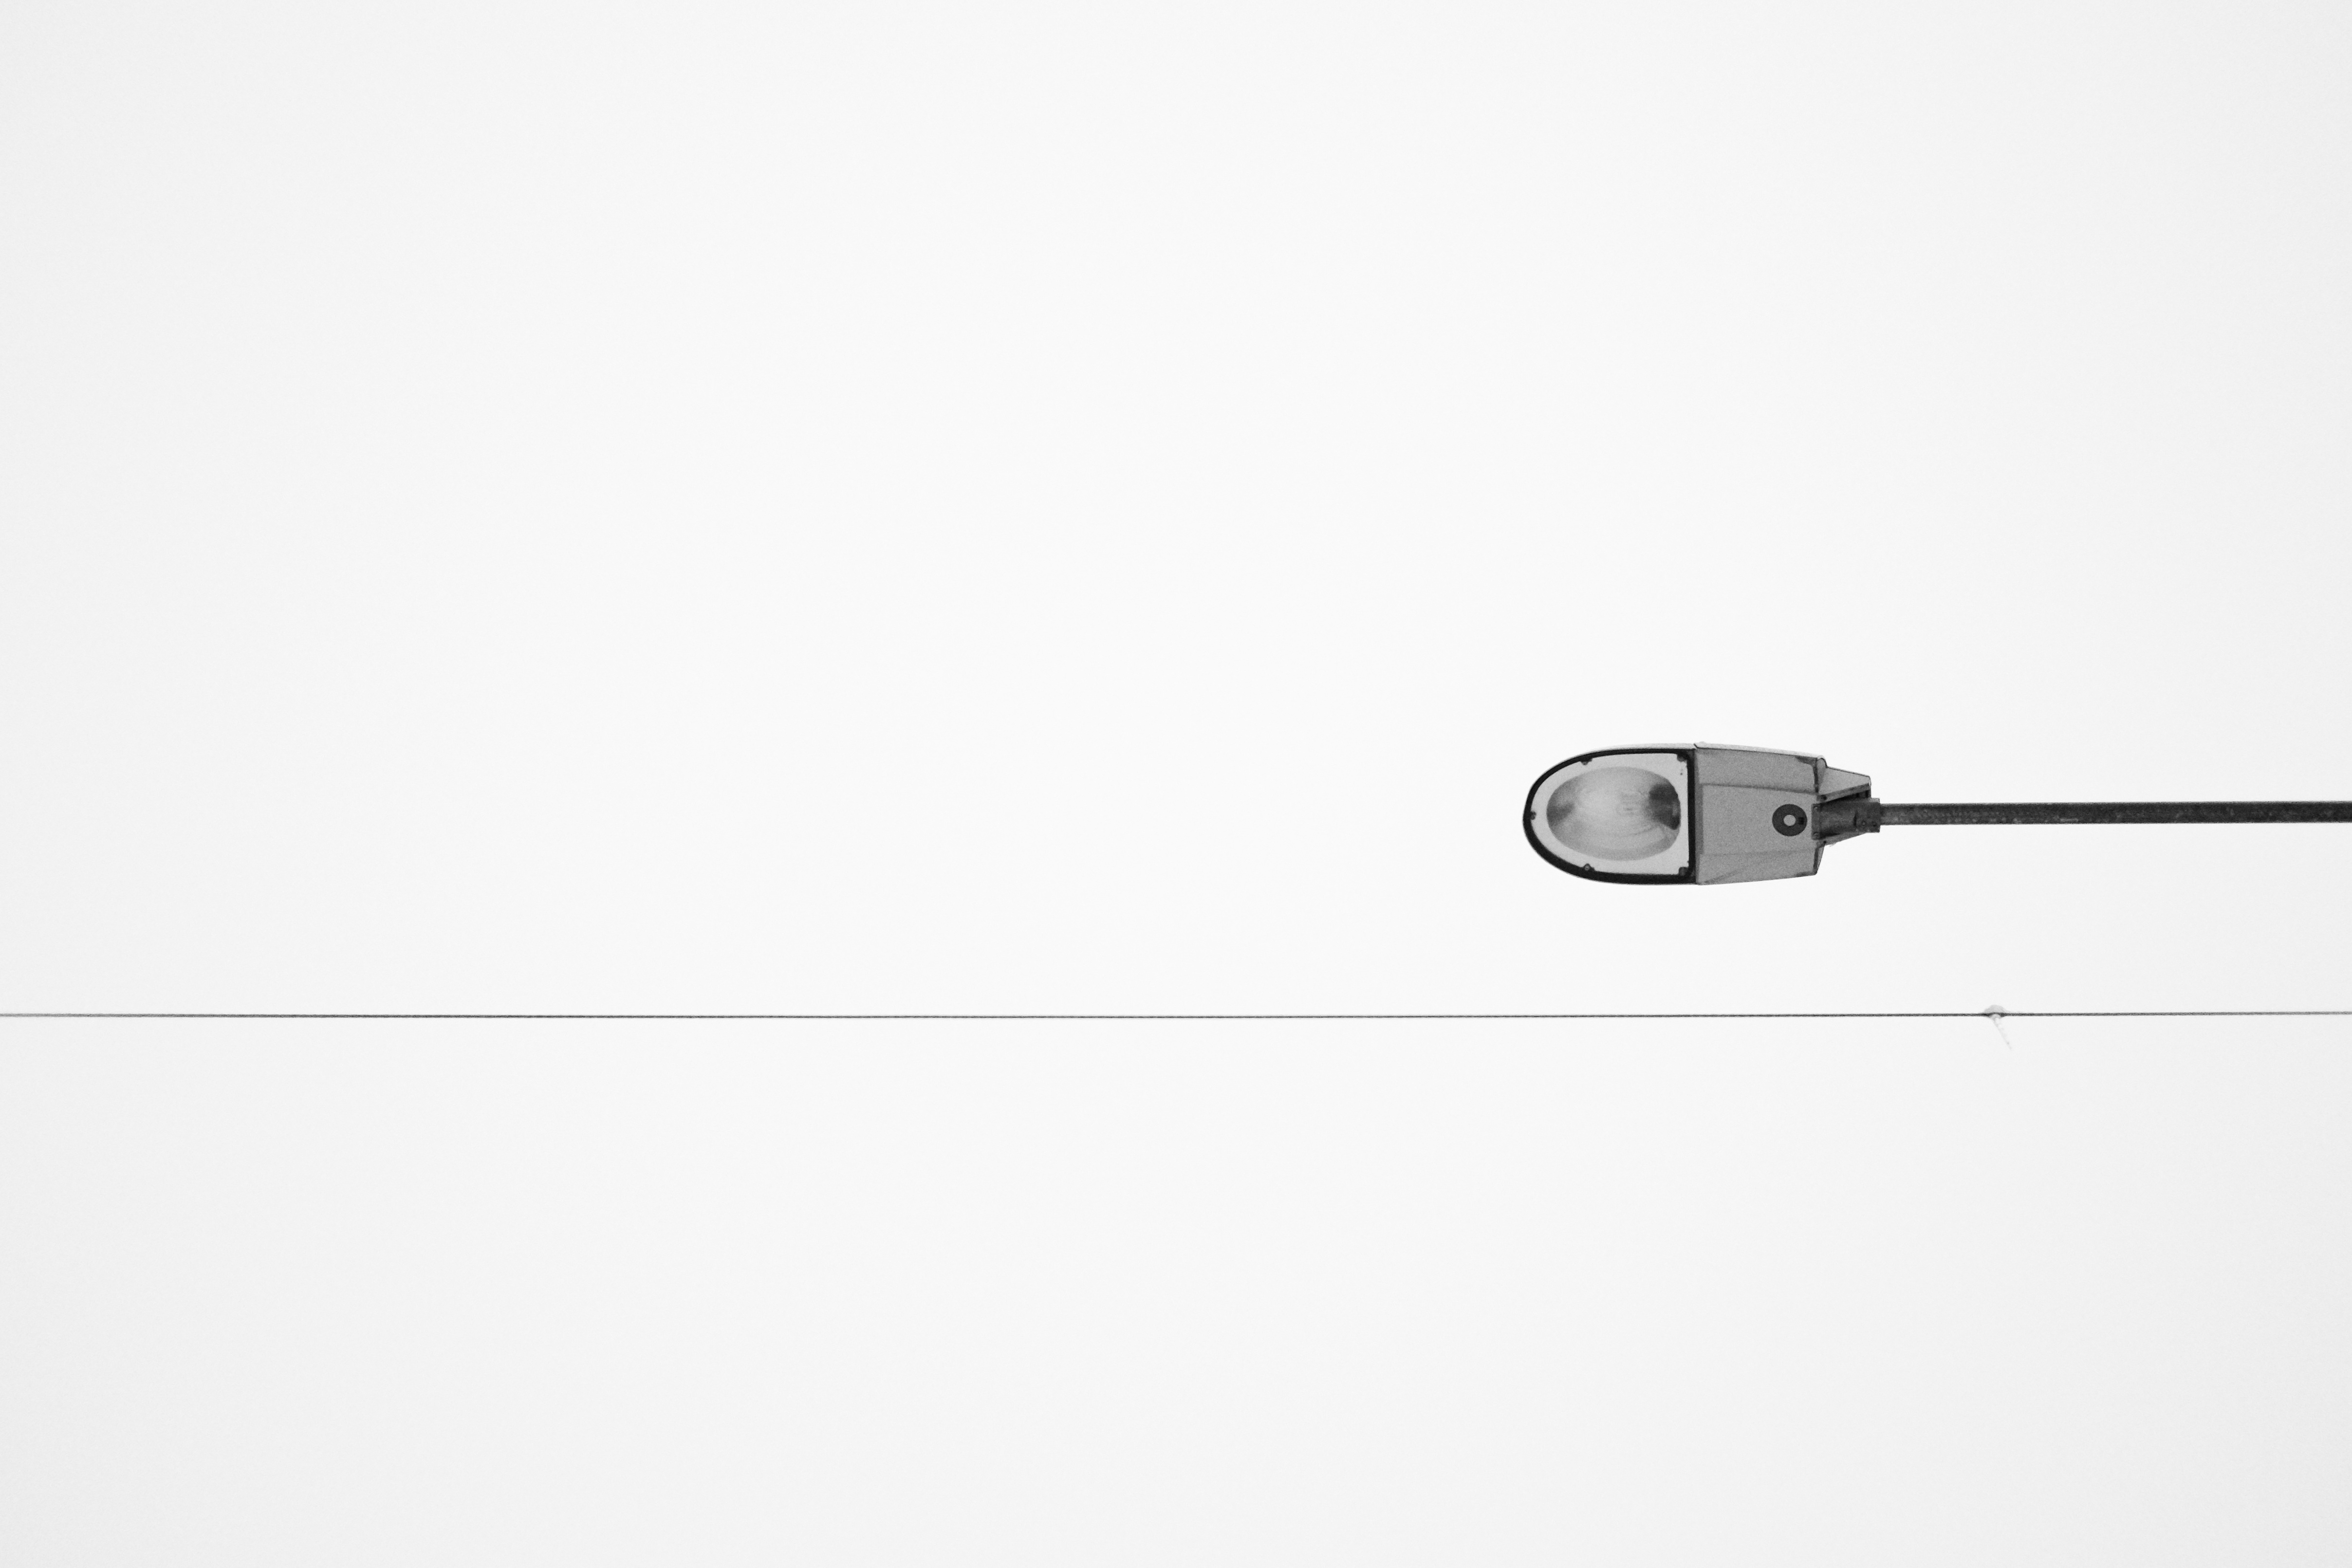
technology, line, lighting, brand, logo